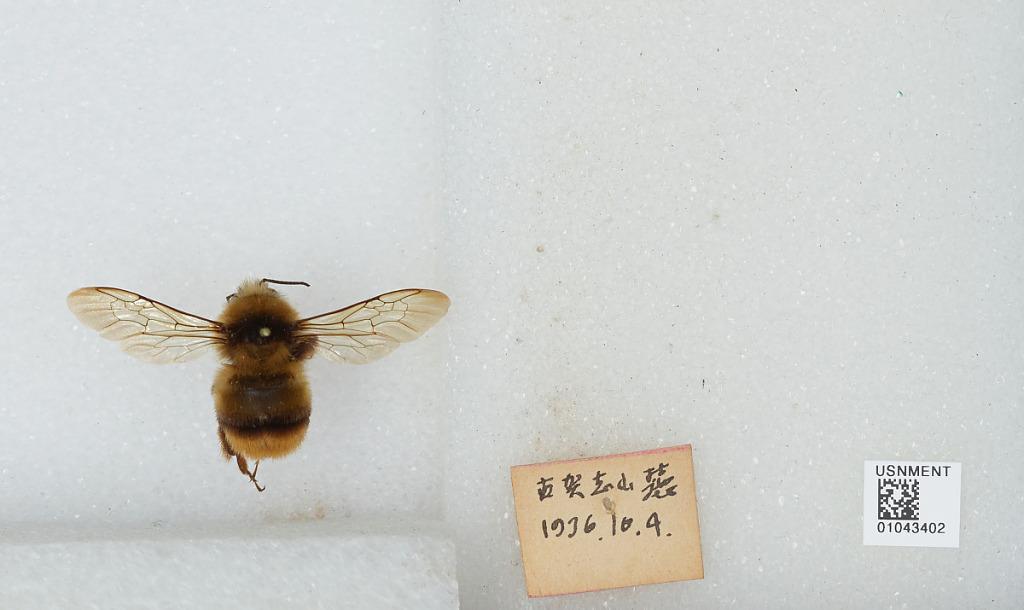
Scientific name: Bombus sp.
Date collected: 1936-10-4